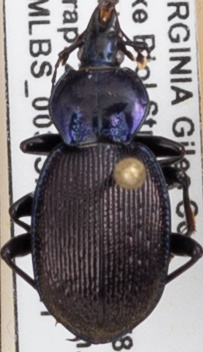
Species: Sphaeroderus stenostomus lecontei
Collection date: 2021-09-21
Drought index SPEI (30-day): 1.46
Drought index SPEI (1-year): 0.688
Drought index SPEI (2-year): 1.69